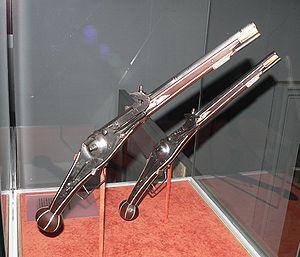
Pistolets, musee d'Art et d'Histoire de Neuchatel
Les reîtres sont une cavalerie légère d'origine germanique apparue dans les années 1540. Ce type de cavalerie apparut à la suite de l'invention du pistolet à rouet qui permettait le tir en selle et l'abandon de la lance.